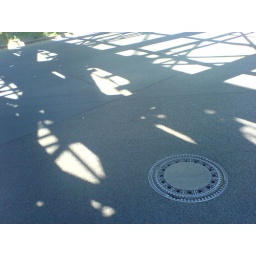
A derelict railway bridge crosses a street near Nordbahnhof.